Selim Khimshiashvili

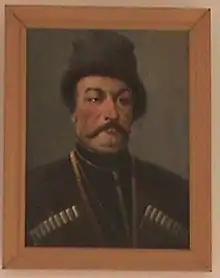

Prince & Duke Selim Bey was a son and successor of Abdullah Bey, a Beylerbey ("the lord of the valleys") of Upper Adjara, who was killed at Aketi during his raid against the neighboring Georgian principality of Guria in 1784. Selim Bey cherished an ambition to bring all of the Ottoman possessions in Georgia under his autonomous rule. In 1802, he capitalized on a crisis in Akhaltsikhe and seized control of it, declaring himself a new pasha. His adversary, Şerif Paşa, was able to dispossess him in June 1809, but Selim staged a comeback in 1812. His staunch opposition to the central Ottoman government led him into clandestine negotiations with the Russians through Mamia V Gurieli, Prince of Guria, whose sister was married to Selim's son Abdi Bey. In 1815, the Ottoman sultan Mahmud II ordered him be deposed and put to death for treason. As 15,000 Ottoman troops under Pehlivan Ibrahim Pasha, "serasker" of Erzurum, approached, Selim fled Akhaltsikhe to the mountains of Adjara and entrenched himself in the castle of Khikhani, which fell after a two-month-long siege on 31 May 1815. Selim Pasha was beheaded on 3 June 1815. Selim's four sons—Abdi (Abdullah; 1786–1859), Ahmed (1781–1836), Husein, and Dede (Dursun)—took shelter in Guria until the Ottoman punitive force left Adjara in 1818. Subsequently, they came to rule several areas in "Ottoman Georgia": Abdi Bey in Shavsheti (Şavşat), Ahmed in Upper Adjara, Husein in the Andzavi valley, and Dede in .